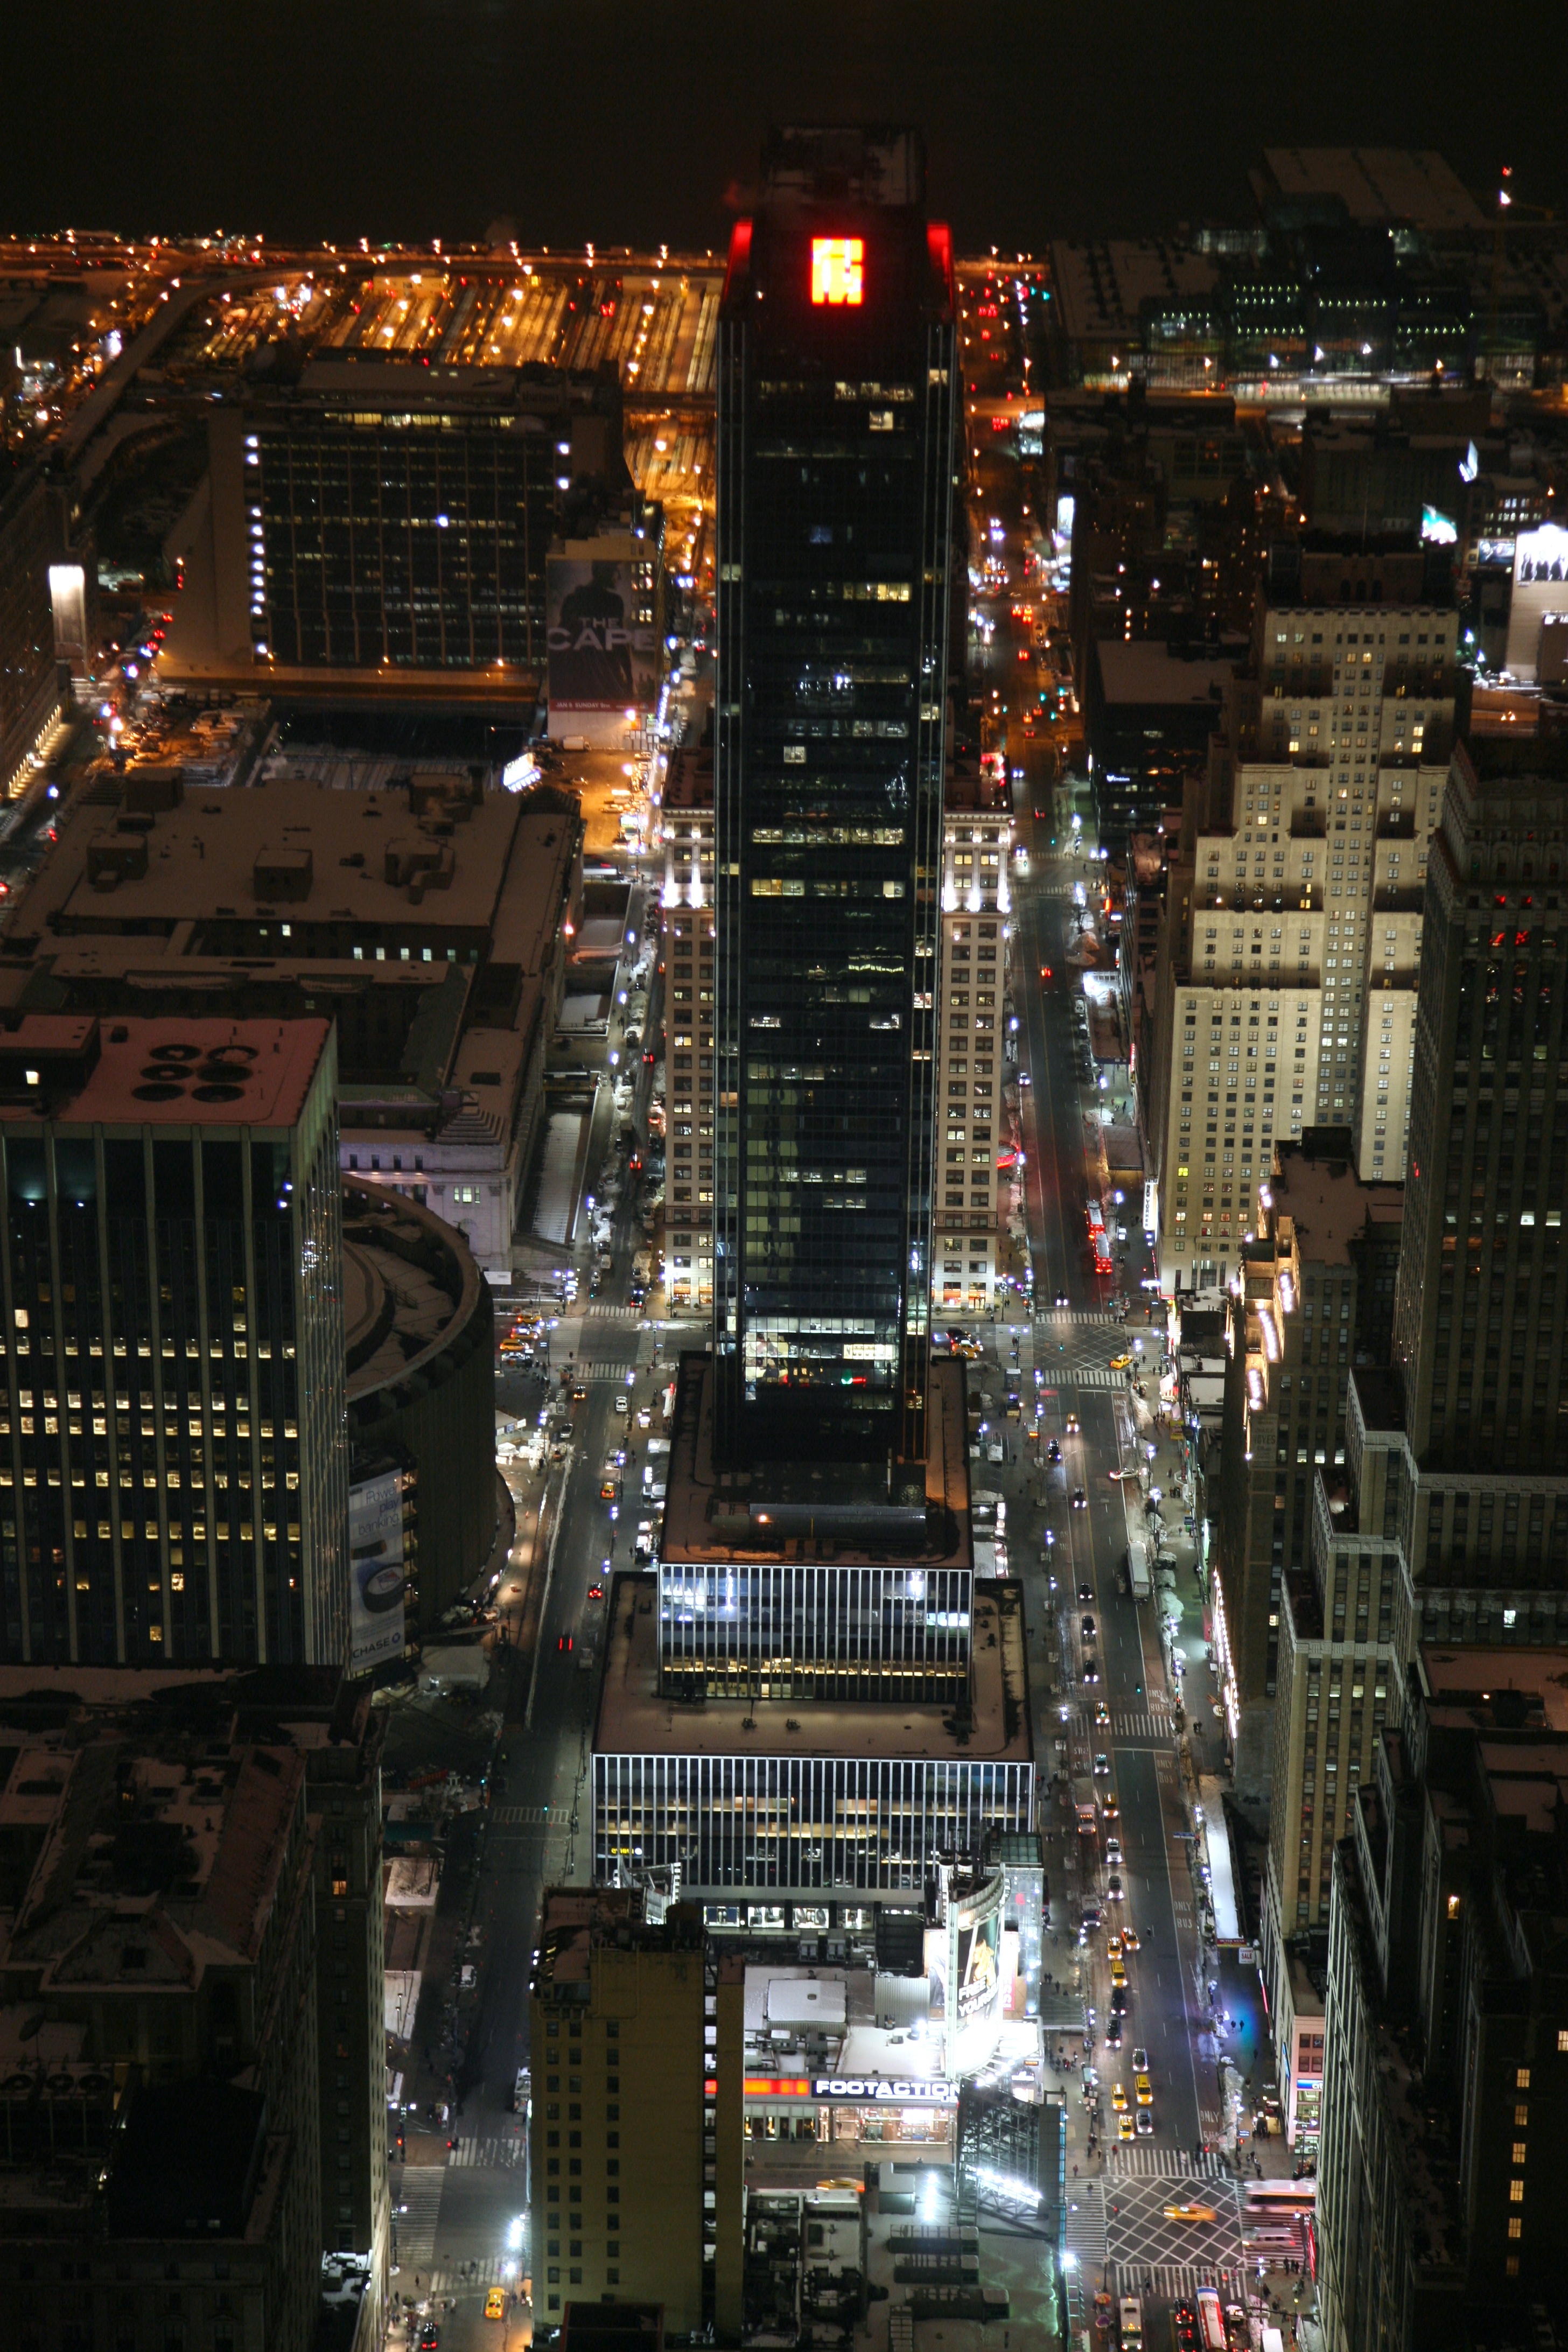
skyline, night, city, skyscraper, manhattan, cityscape, downtown, tower, nyc, newyork, empirestatebuilding, newyorkcity, ny, metropolis, empirestate, skycraper, urban area, human settlement, metropolitan area